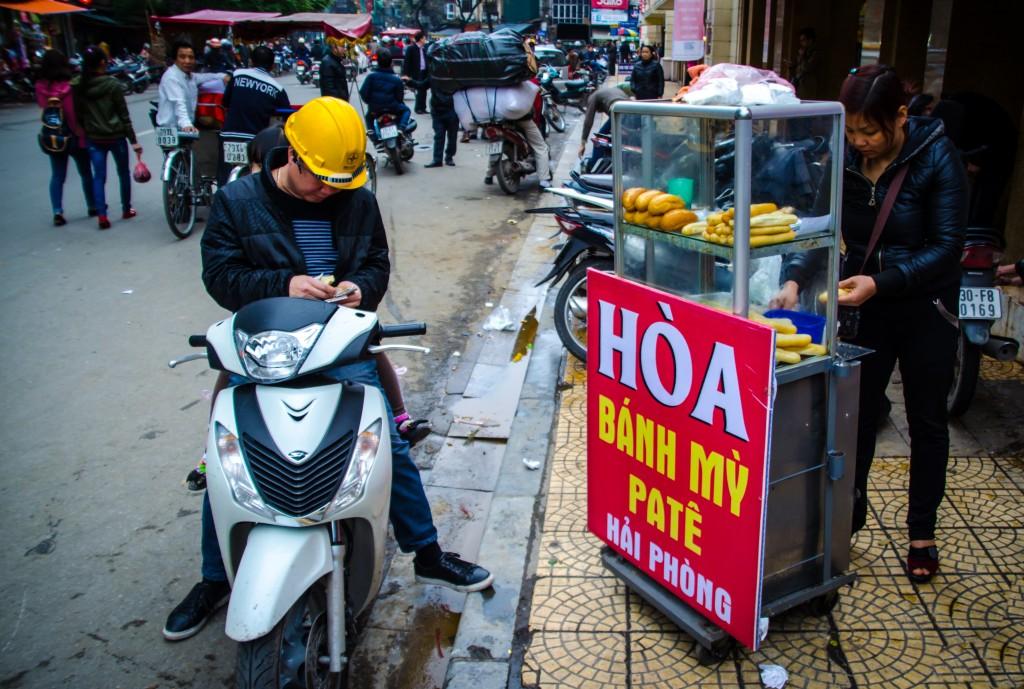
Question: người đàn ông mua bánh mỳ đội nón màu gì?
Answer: nón người đàn ông đội có màu vàng